Coastguard Service of the French Customs

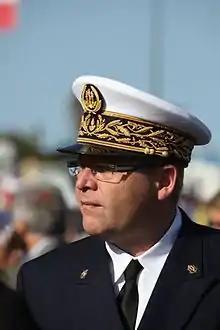
Senior officer of the French Customs Coast Guard Service.

With nearly 900 highly specialized agents in areas ranging from the maintenance of resources to their operational use, including the analysis of maritime information, Coastguard Service of the French Customs is a key player in the fight against large trafficking and is fully in line with the State Action at Sea (AEM) system led by the Maritime Prefects of Brest, Cherbourg and Toulon as well as the Government Delegates for State Action at Sea in the French West Indies.